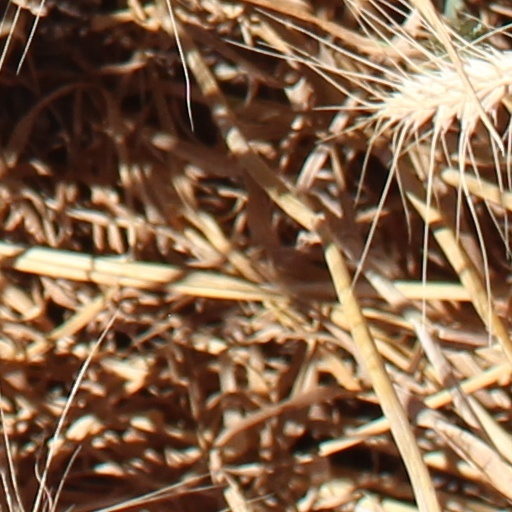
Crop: wheat